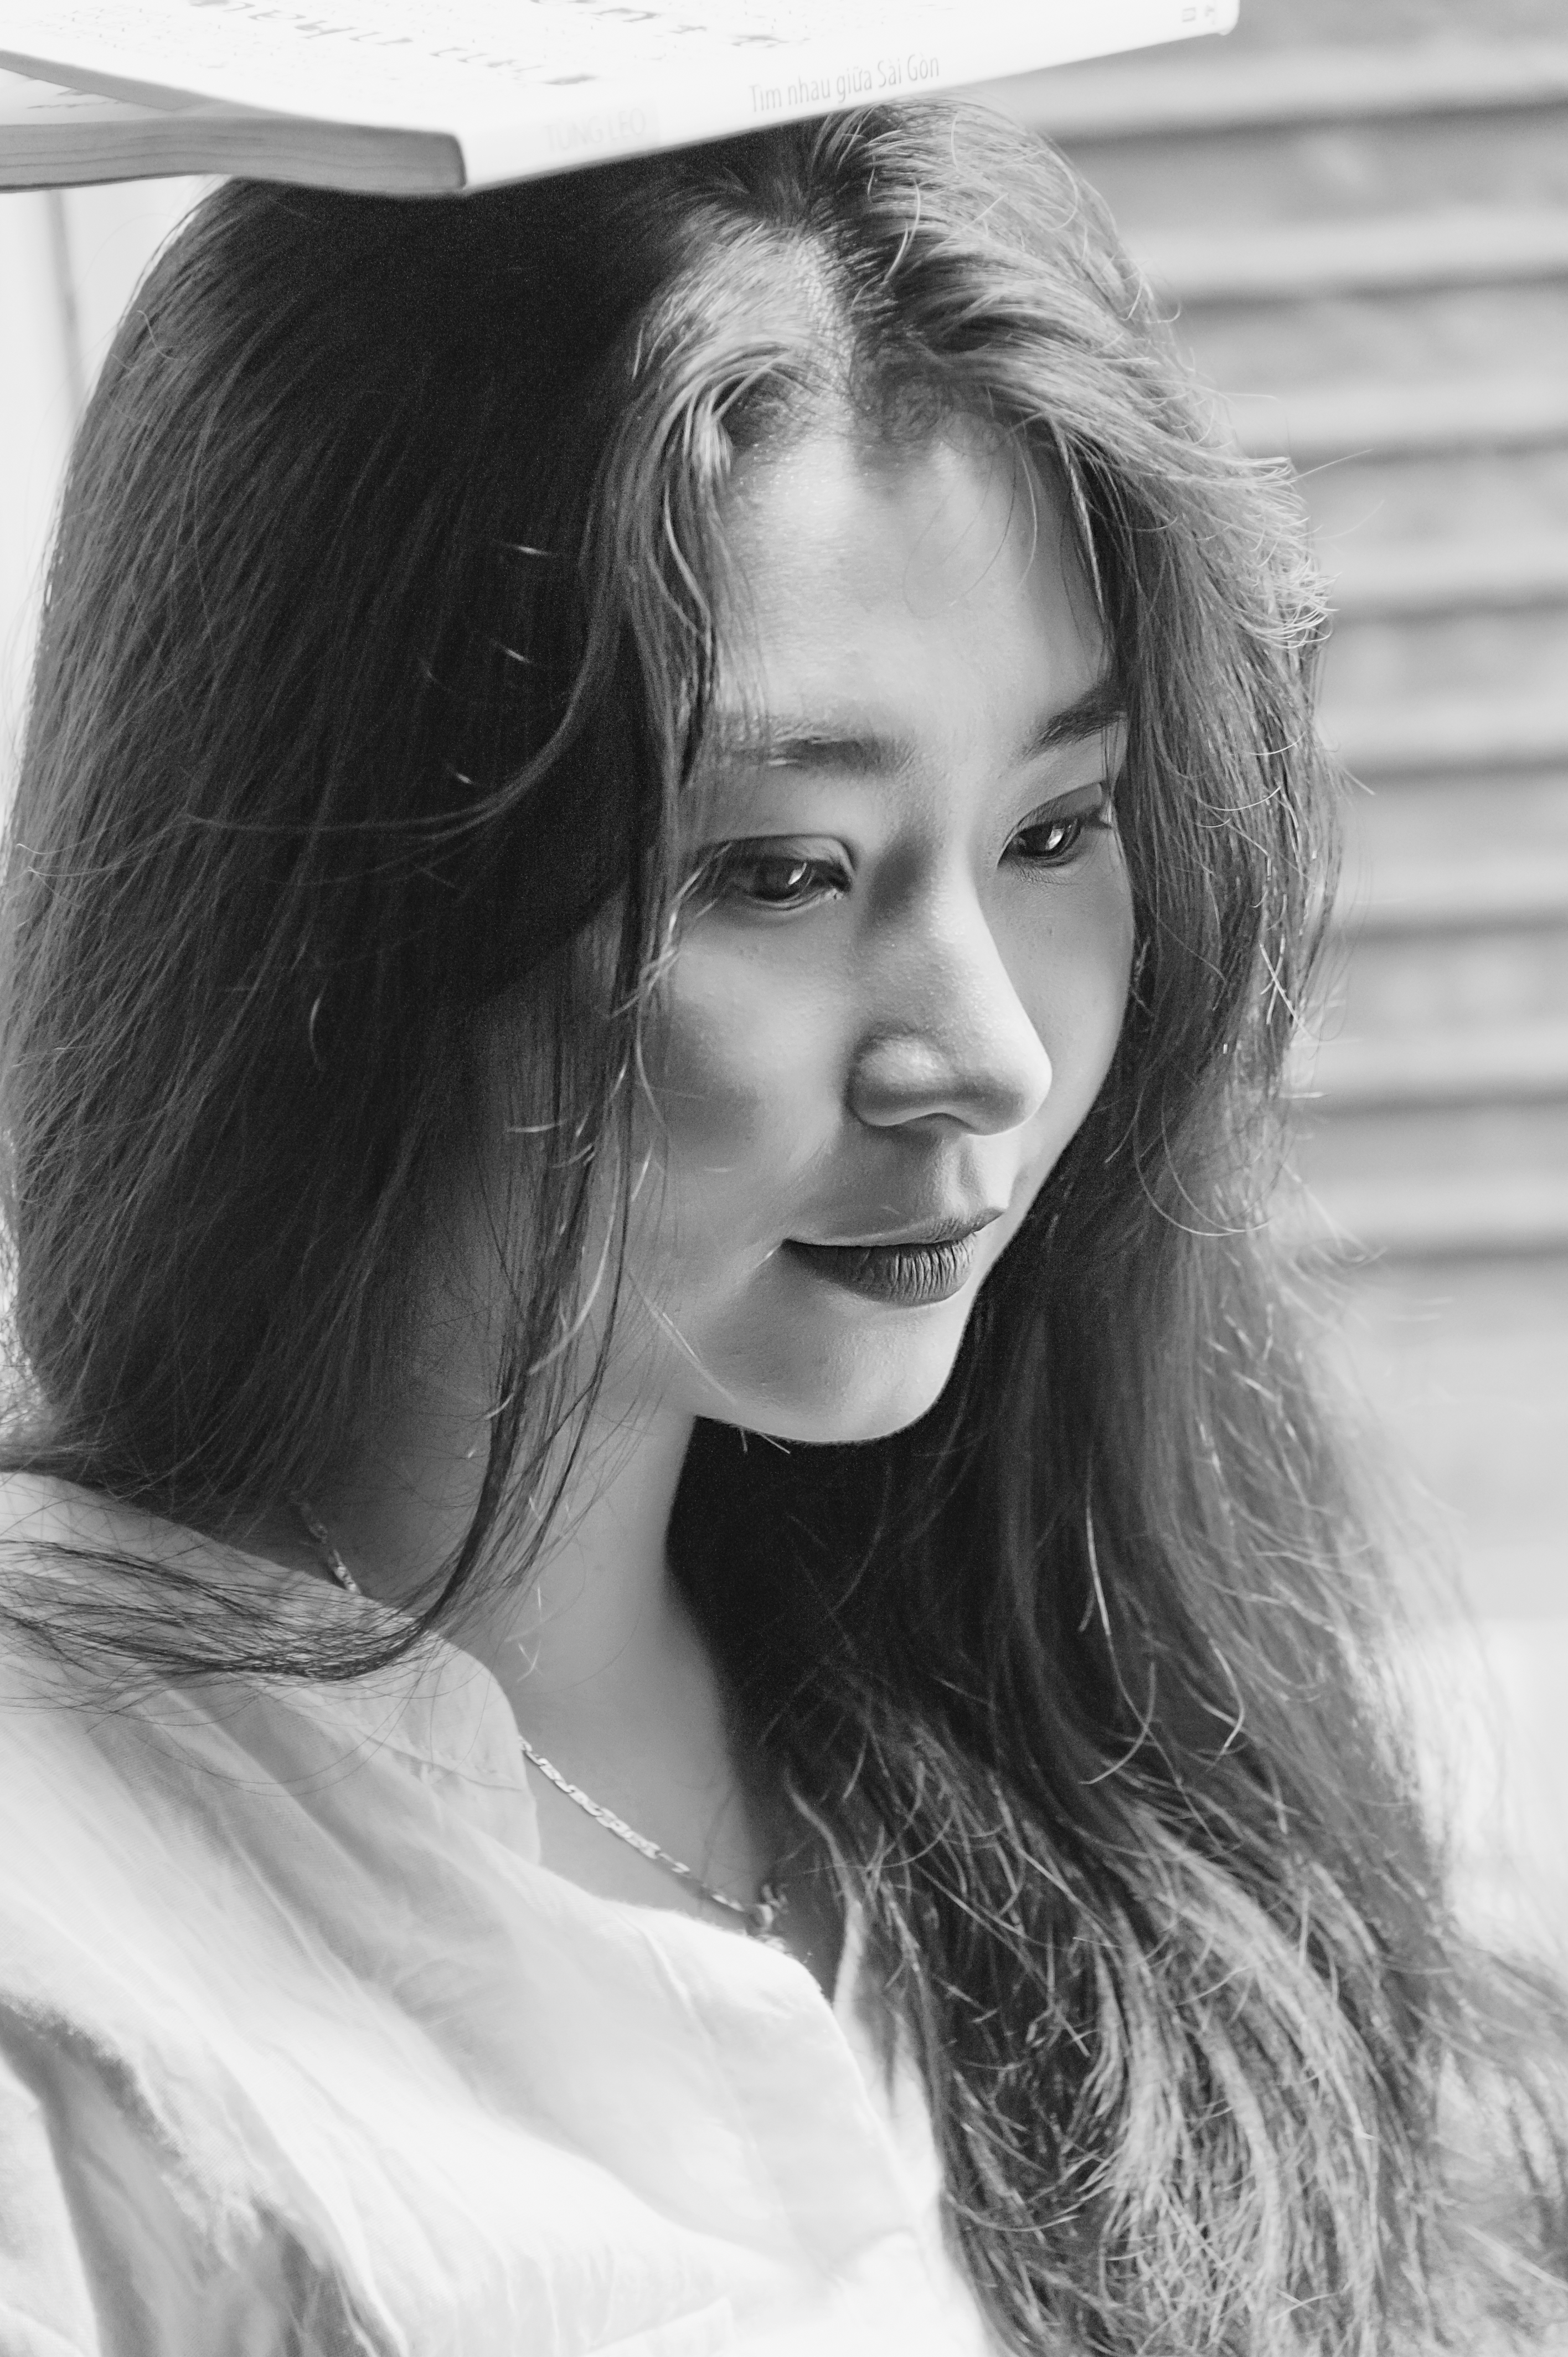
cute, lovely, photography, portrait, landscape, beauty, beautiful, light, wallpaper, alive, natural, simple, girl, smile, sad, alone, baby, hair, photograph, black, black and white, person, human hair color, monochrome photography, lady, photo shoot, model, hairstyle, eye, long hair, monochrome, brown hair, lip, portrait photography